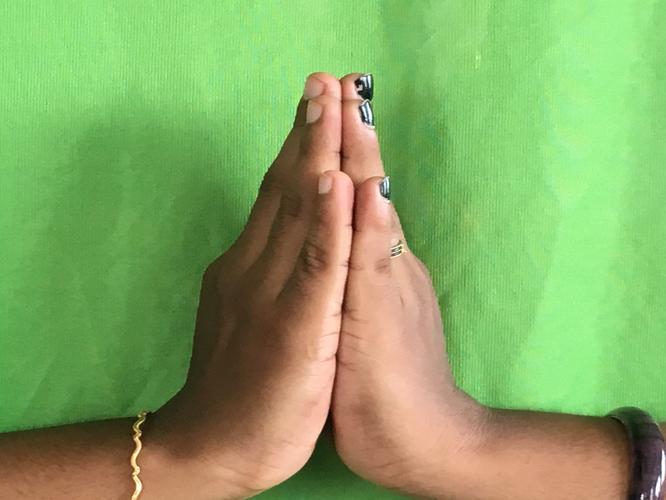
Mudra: Anjali
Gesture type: double_hand